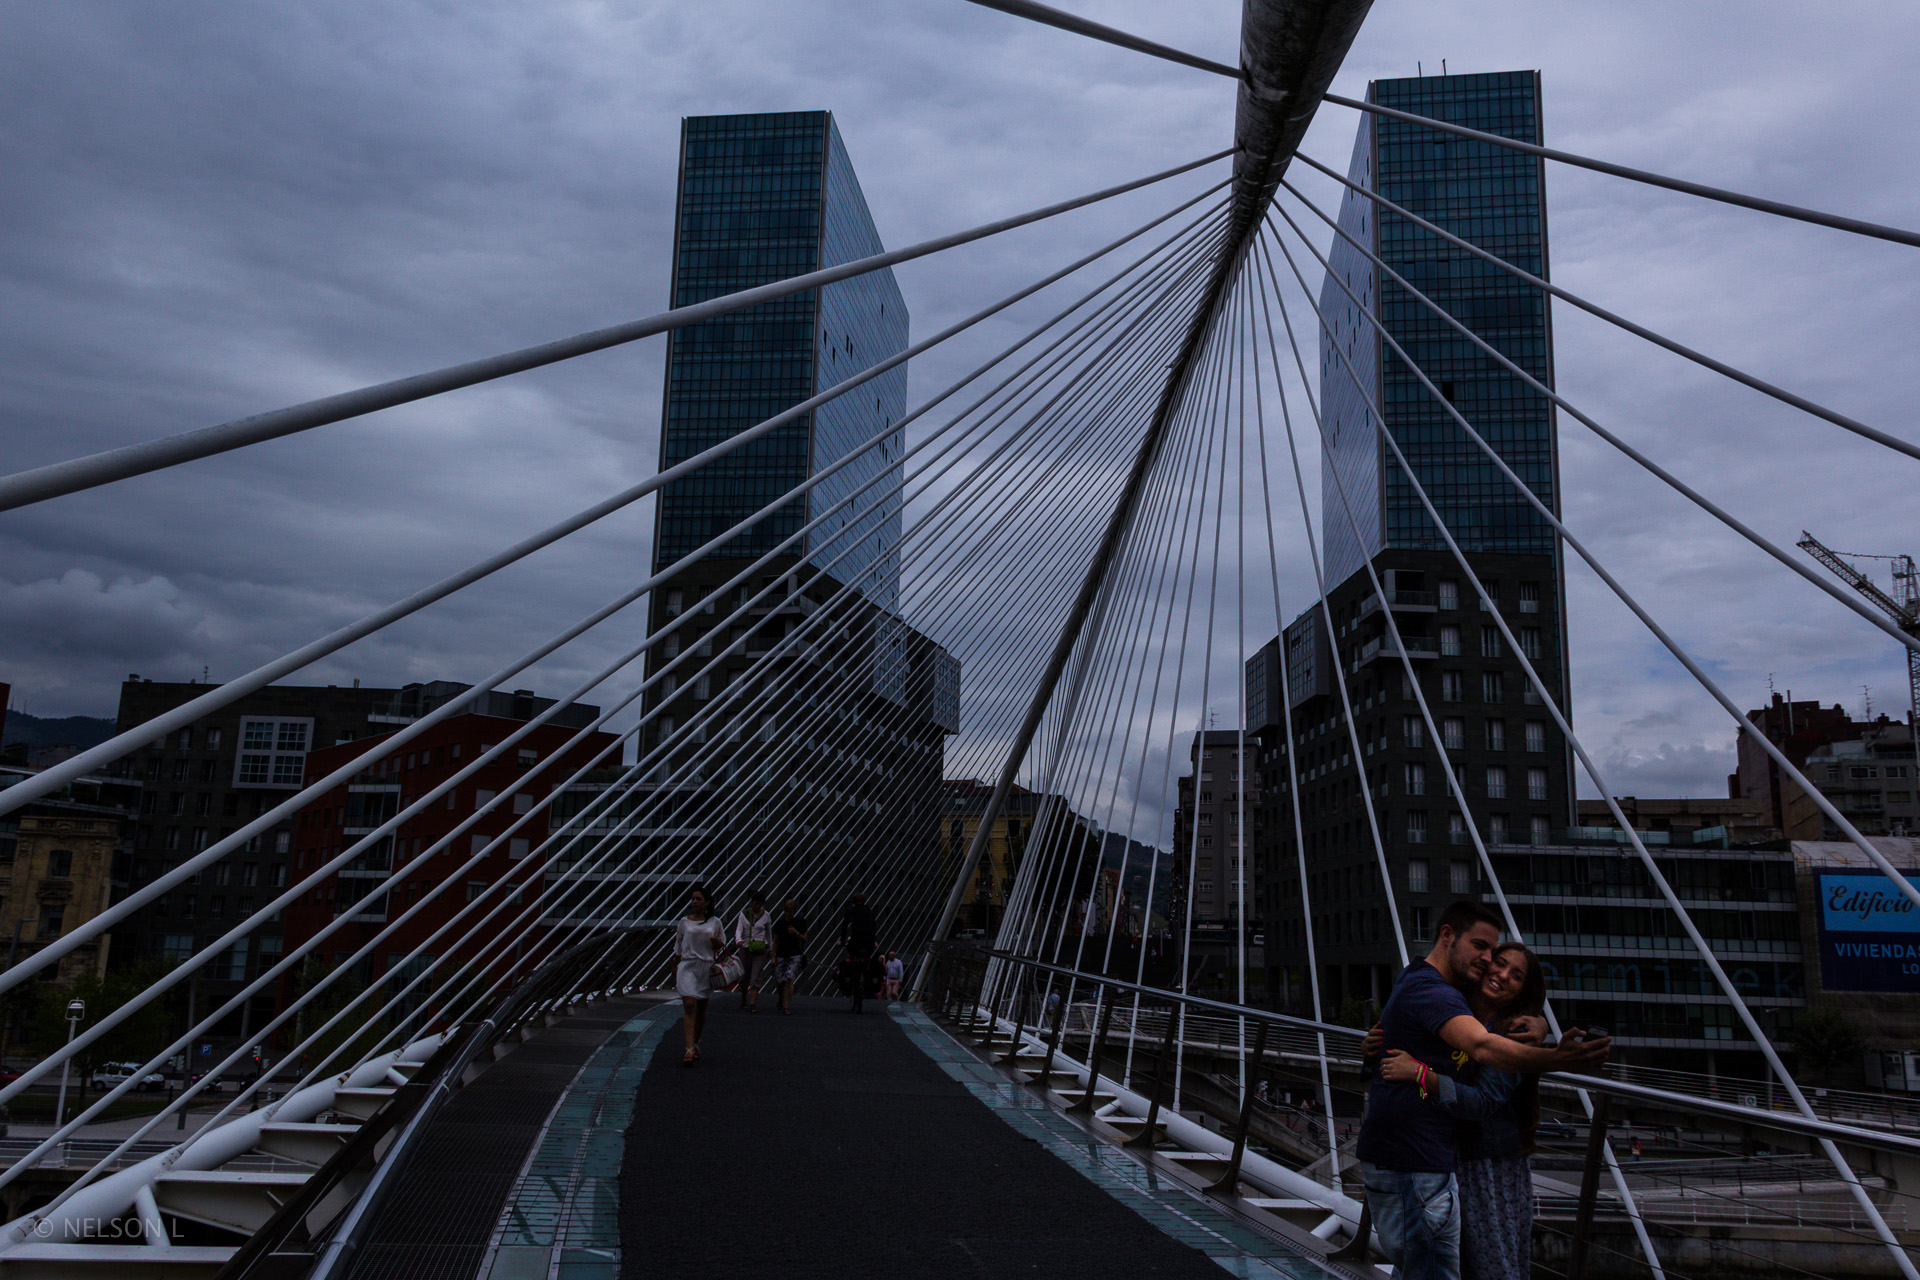
beach, landscape, water, nature, light, architecture, people, girl, woman, sunset, white, bridge, street, night, camera, photography, flower, city, skyscraper, urban, film, overpass, photo, cityscape, downtown, vacation, travel, explore, suspension bridge, line, portrait, food, museum, cat, nyc, macro, show, canon, holiday, landmark, professional, nikon, black, garden, trip, football, flowers, photos, flickr, bw, blackandwhite, family, candid, hdr, spain, best, fun, friends, hot, party, symmetry, museo, new, famous, interesting, test, most, popular, search, pirineus, bilbao, espana, guggenheim, paisbasco, ferias, cable stayed bridge, urban area, skyway, metropolitan area, nonbuilding structure